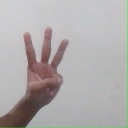
अक्षर: व